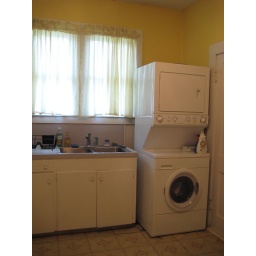
kitchen sink &amp;amp; laundry. curtains made by my sister and mother-in-law!